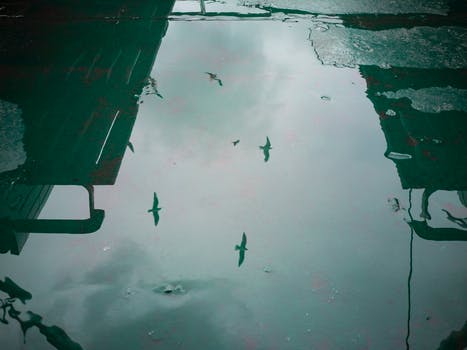
Label: No Watermark